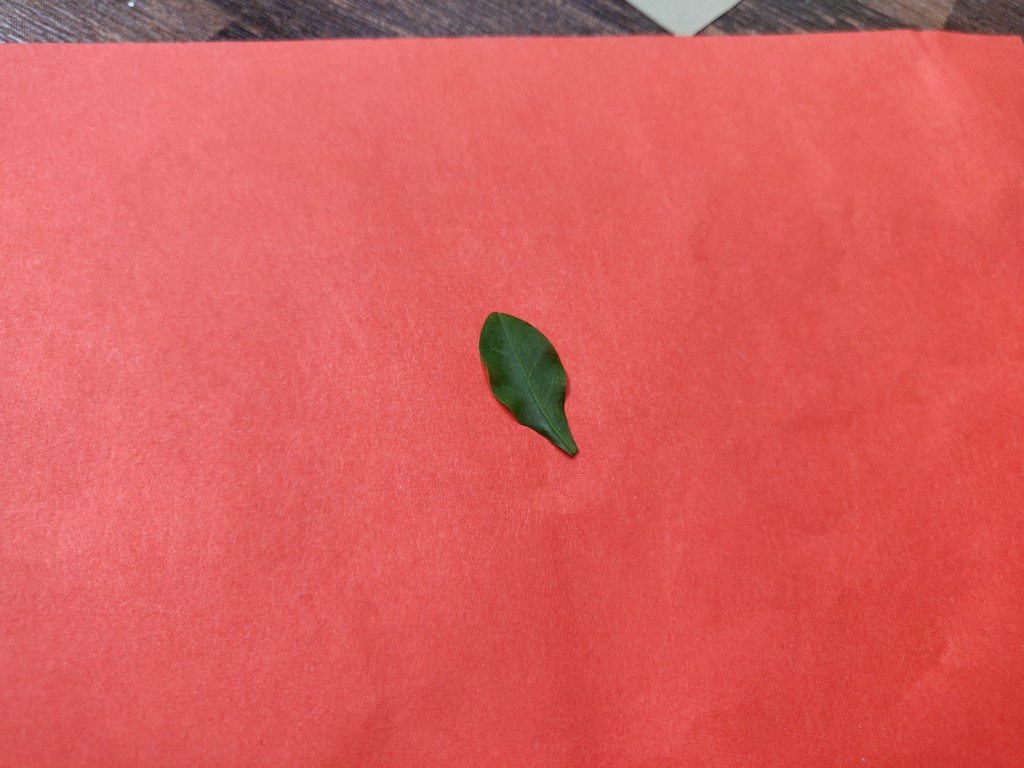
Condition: Healthy
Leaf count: single
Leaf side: front